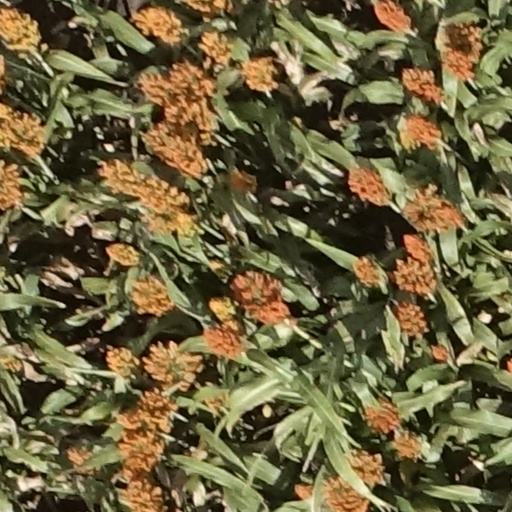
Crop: sorghum